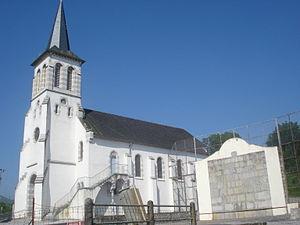
Ostabat (Basse Navarre, Pyrénées-Atlantiques 64) église et fronton
Ostabat-Asme est une commune française située dans le département des Pyrénées-Atlantiques, en région Nouvelle-Aquitaine.